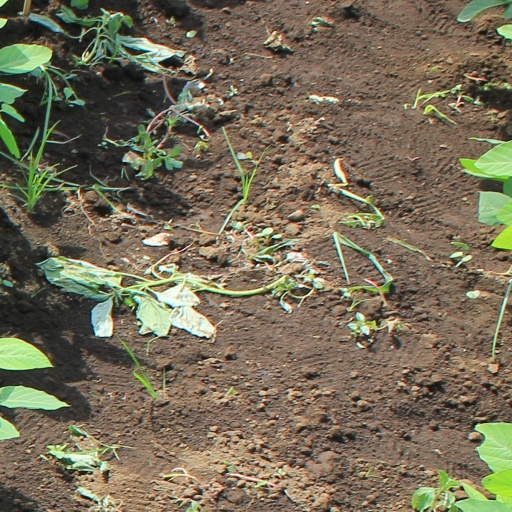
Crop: soybean